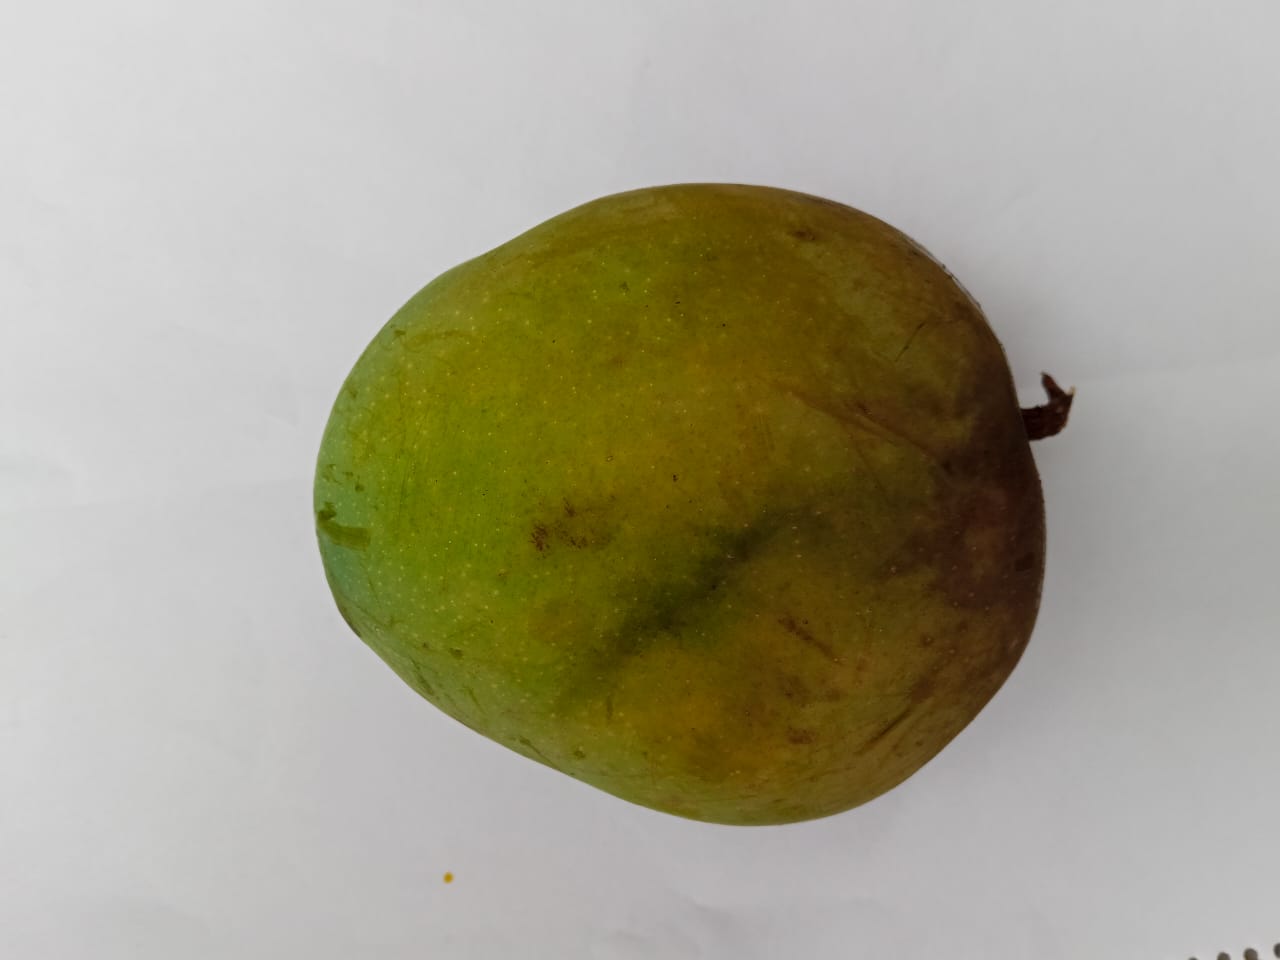
Mango variety: GobindoBhog